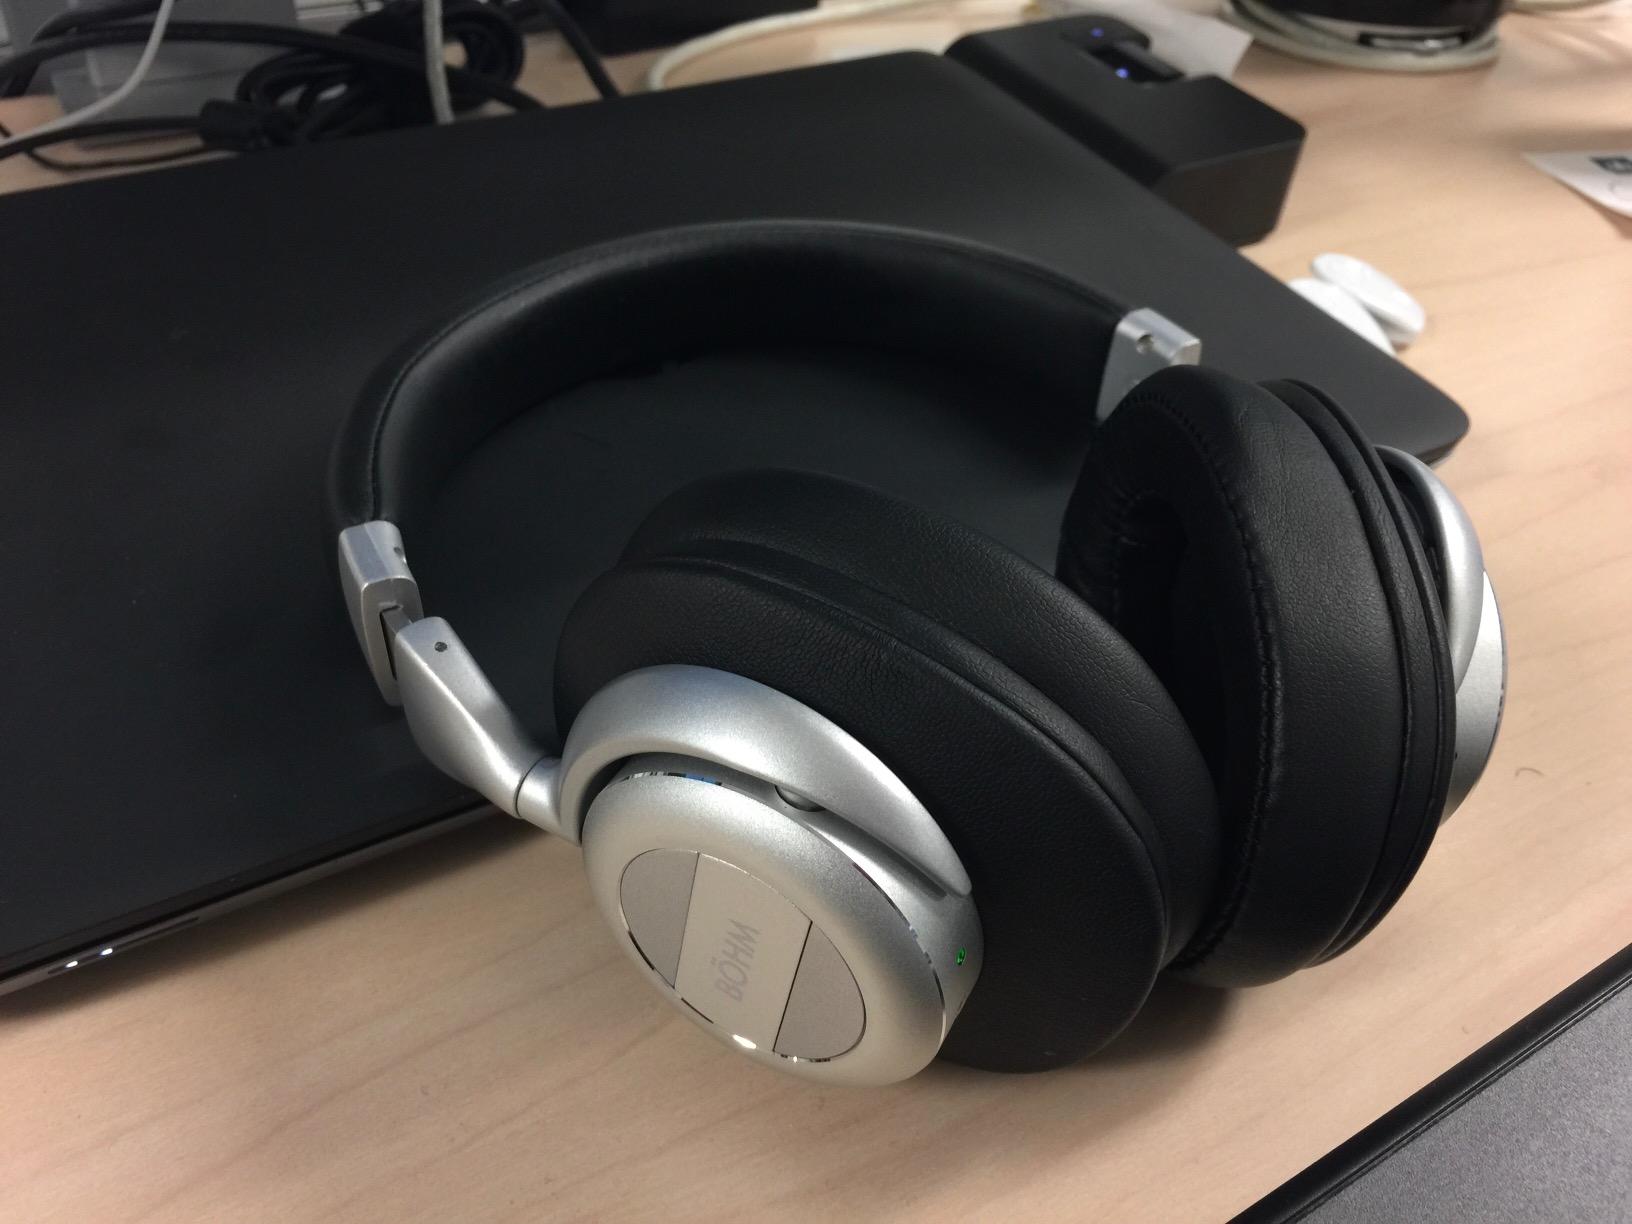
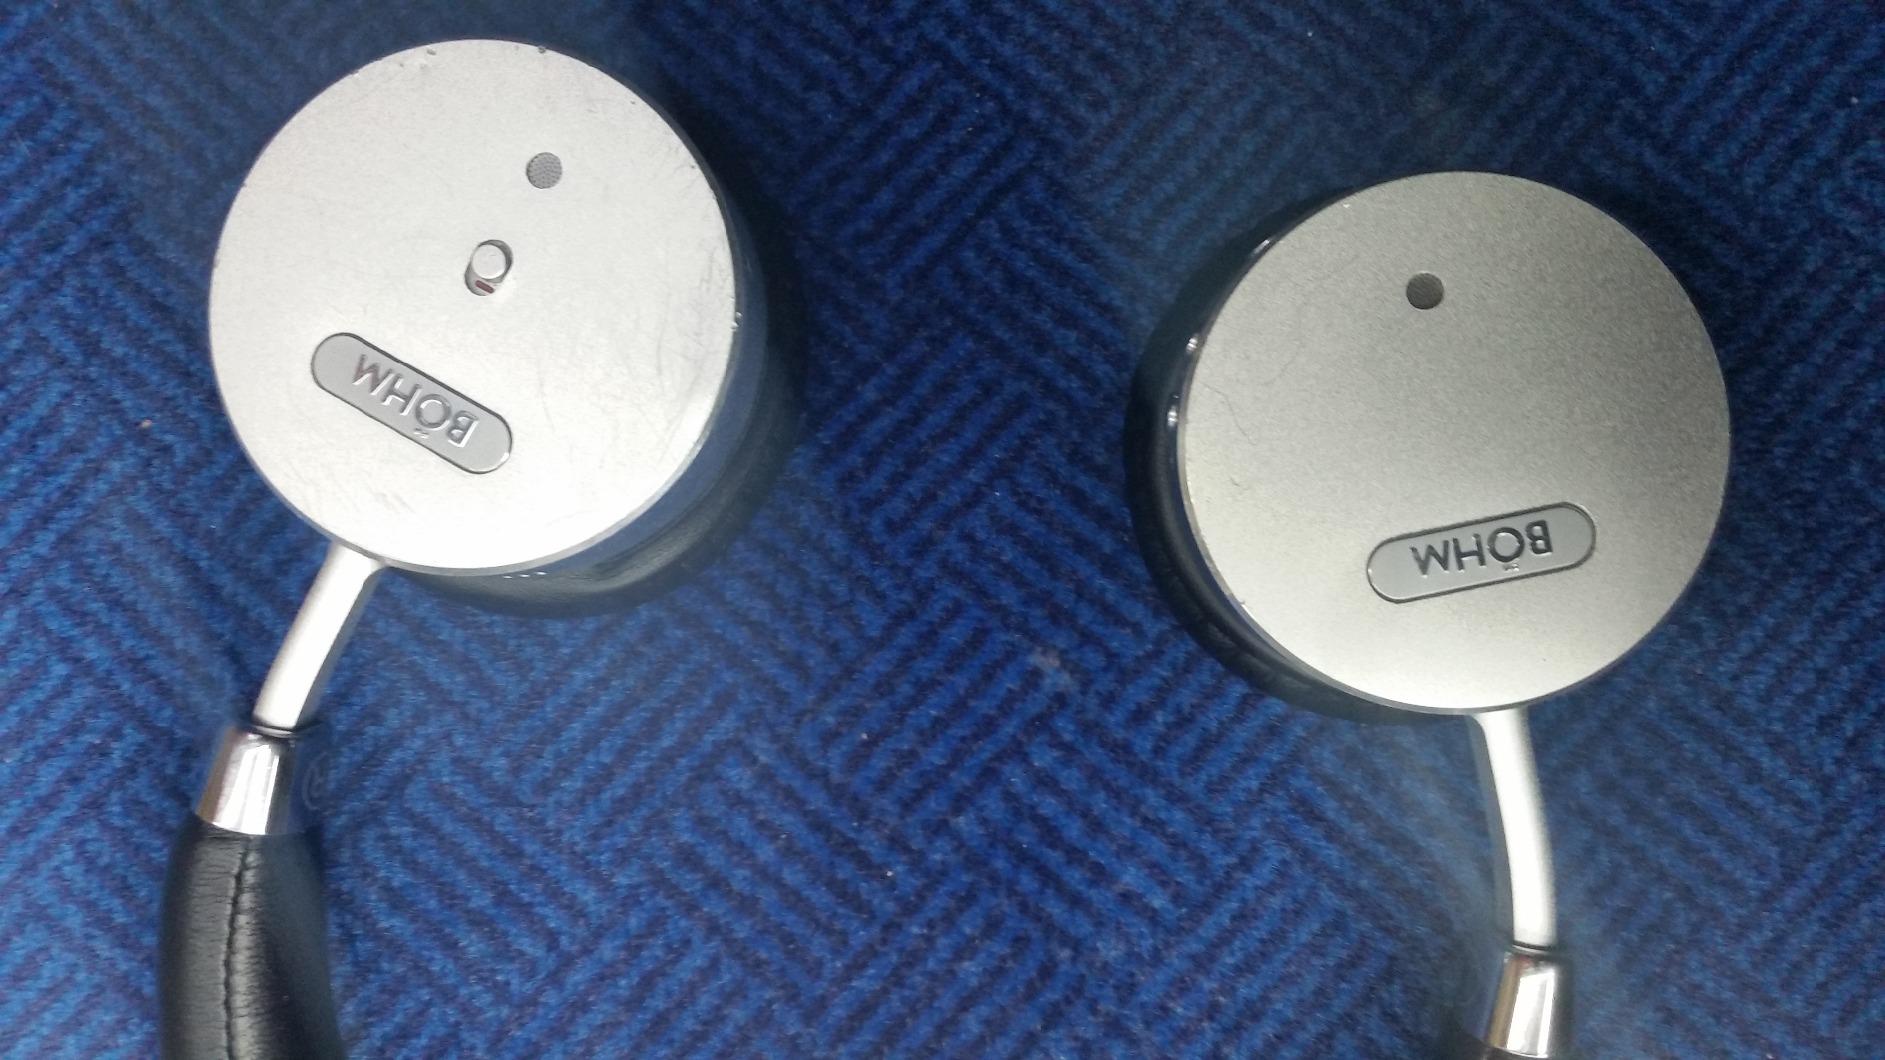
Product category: headphones
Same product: no